Mazanderani people

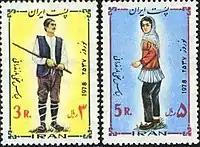
Traditional clothing of the Mazanderani people depicted on two Iranian stamps (1978)

The population of Mazanderanis was 4,480,000 in 2019. As per a 2006 estimate, Mazandaranis numbered between 3 and 4 million.